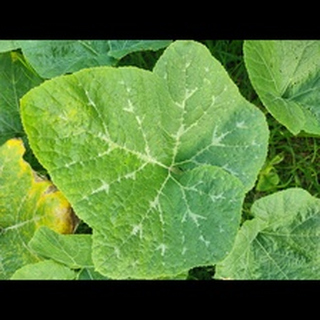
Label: pumpkin_bacterial_leaf_spot